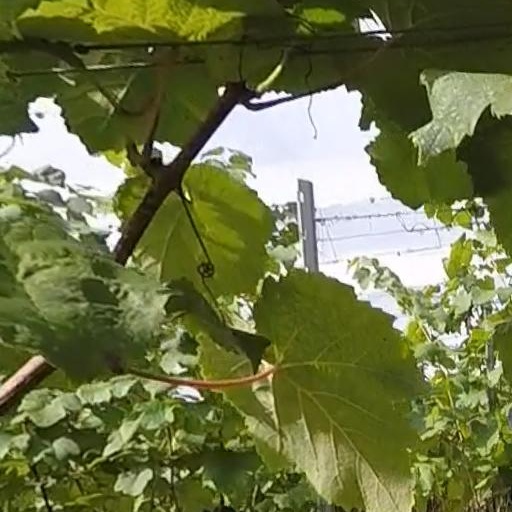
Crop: grape